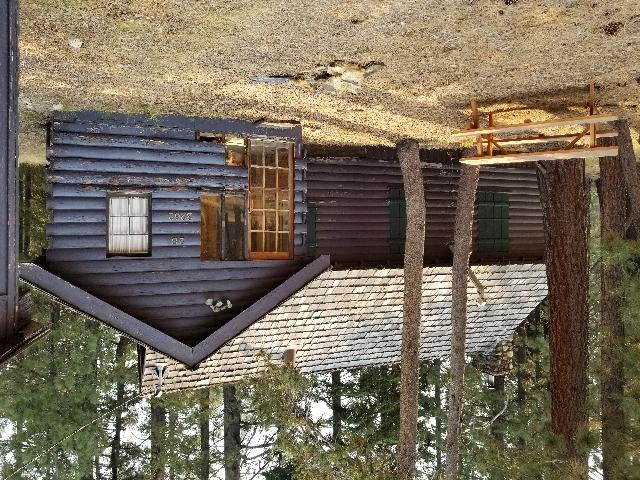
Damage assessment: minor